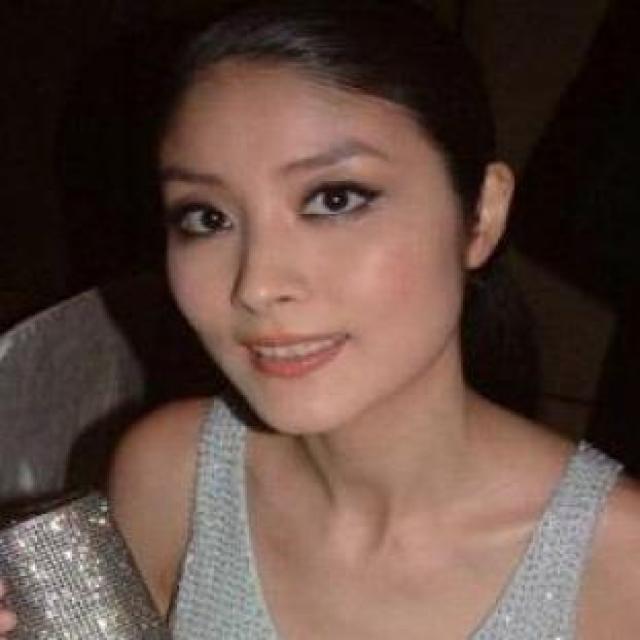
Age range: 21-44